Zack Martin

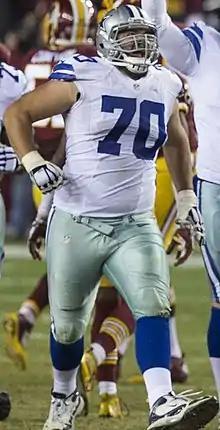
Martin with the Cowboys in 2015

In the 2014 NFL draft, there was speculation that the Dallas Cowboys would select quarterback Johnny Manziel if he was available. Instead, the team had targeted linebacker Ryan Shazier, who ended up going to the Pittsburgh Steelers. With the 16th pick of the first round, the Cowboys drafted Martin with the intention of converting him to an offensive guard. He was named the starter at right guard from the first day of organized team activities in the preseason, replacing Mackenzy Bernadeau, who had been the starter the previous two years. On December 23, Martin became one of four rookies selected to the 2014 Pro Bowl. He was named to the PFWA All-Rookie Team. On January 2, 2015, he was voted to the Associated Press (AP) 2014 All-Pro Team. This made him the only rookie picked for the team, and he became the first Cowboys rookie named to the team since running back Calvin Hill in 1969. He was also the first rookie offensive lineman to be named first-team AP All-Pro since Dick Huffman in 1947.